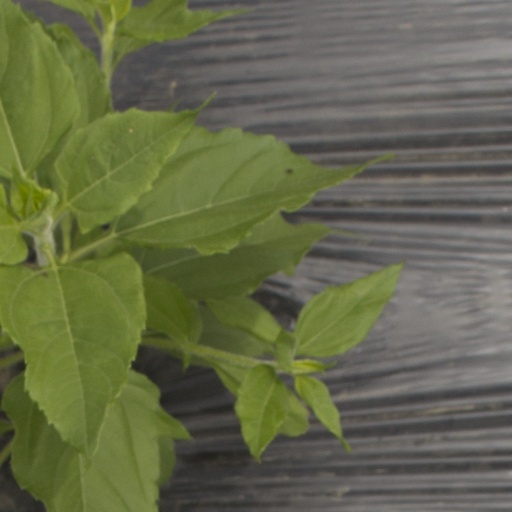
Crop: Jerusalem artichoke